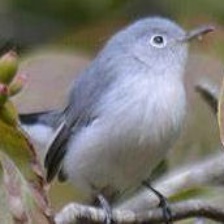
Species: BLUE GRAY GNATCATCHER
Scientific name: POLIOPTILA CAERULEA